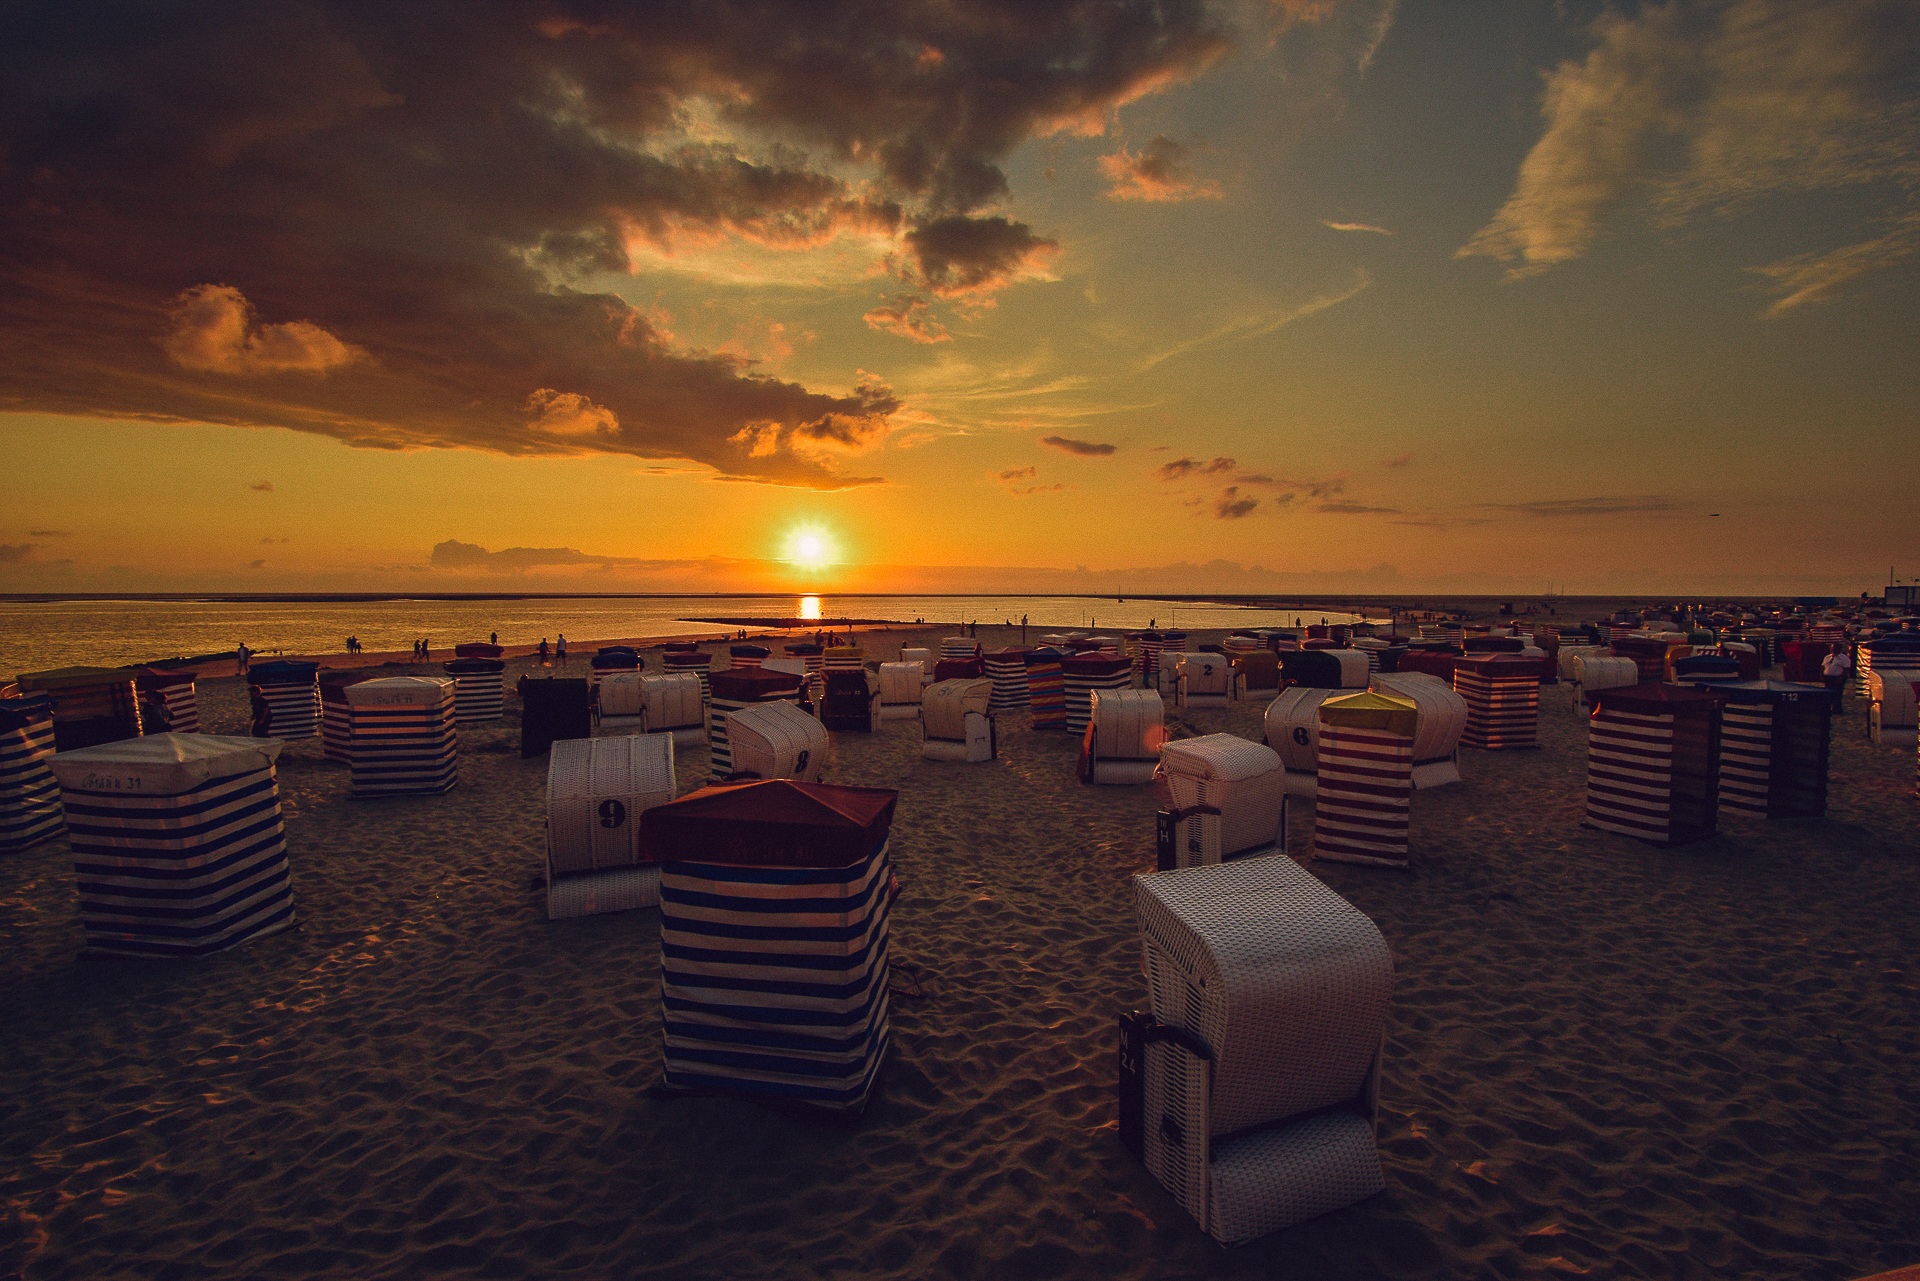
beach, sea, ocean, horizon, sunrise, sunset, morning, dawn, dusk, evening, borkum, beach chair